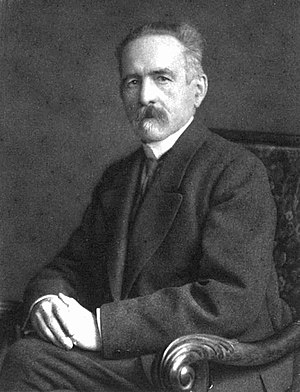
Ludwig Elster
Ludwig Hermann Alexander Elster var en tysk socialøkonom, bror til Ernst Elster.